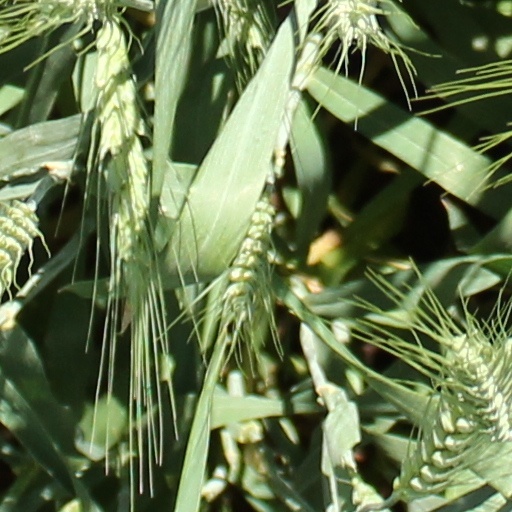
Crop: wheat